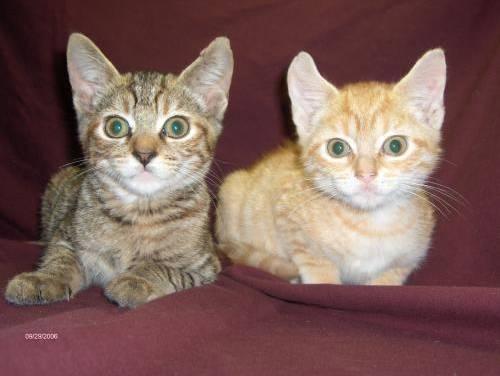
cat